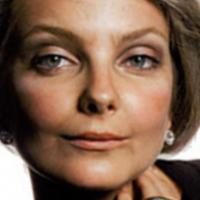
Age group: age 56-65